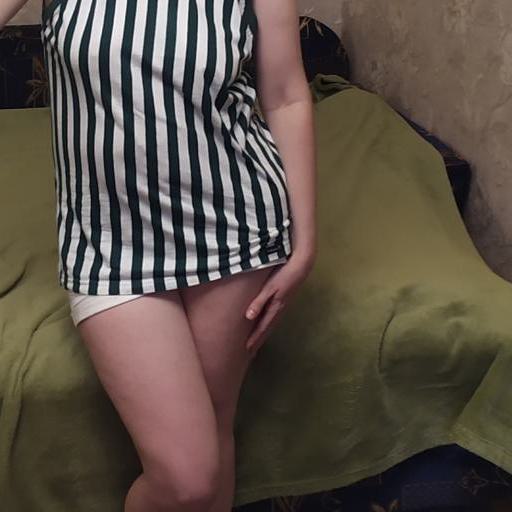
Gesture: no_gesture